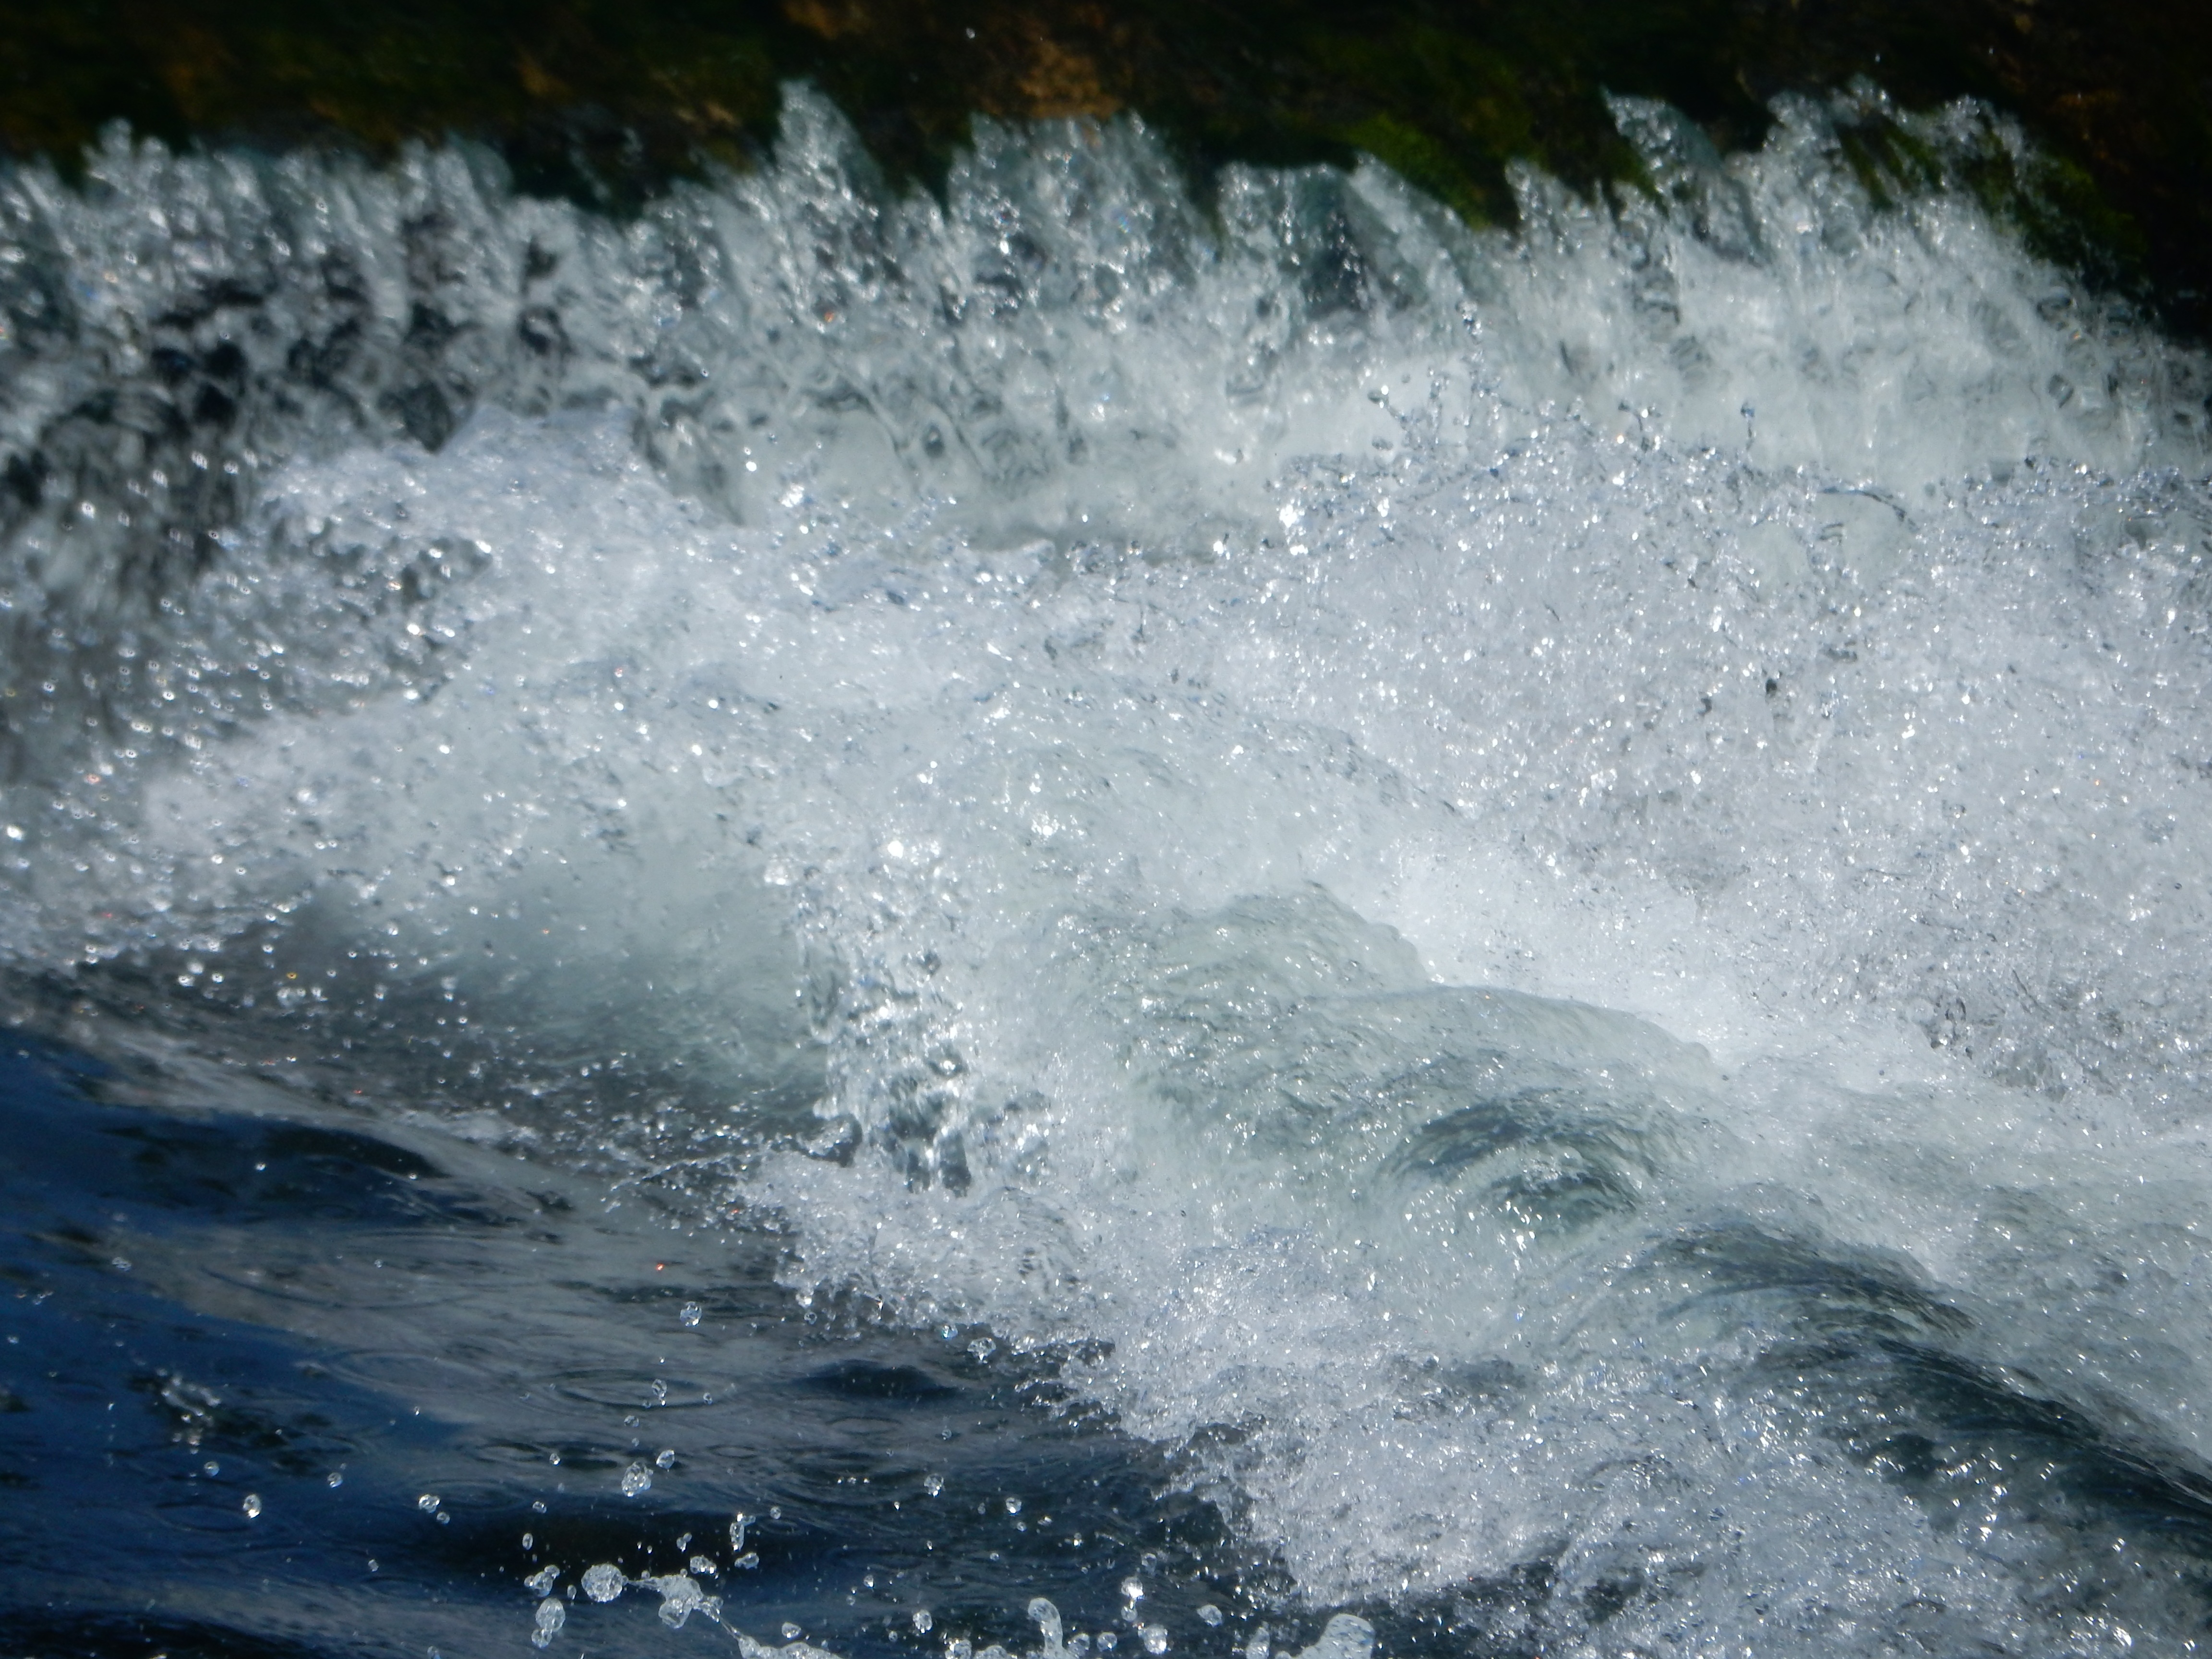
sea, water, ocean, wave, foam, splash, rapid, water feature, freezing, geological phenomenon, wind wave